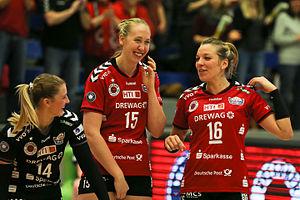
Michelle Bartsch-Hackley est une joueuse de volley-ball américaine née le 12 février 1990 à Maryville. Elle mesure 1,93 m et joue au poste de réceptionneuse-attaquante. Elle totalise 13 sélections en équipe des États-Unis.